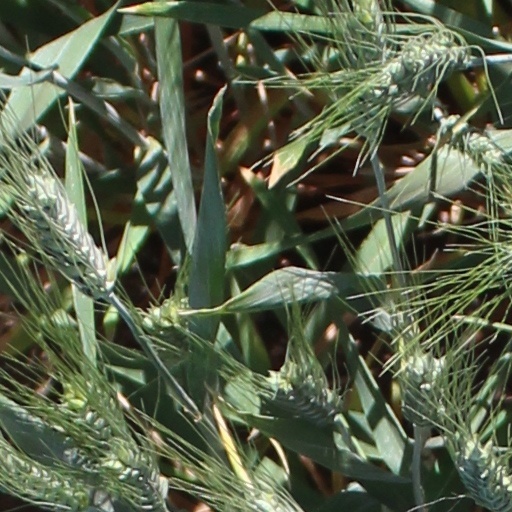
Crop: wheat